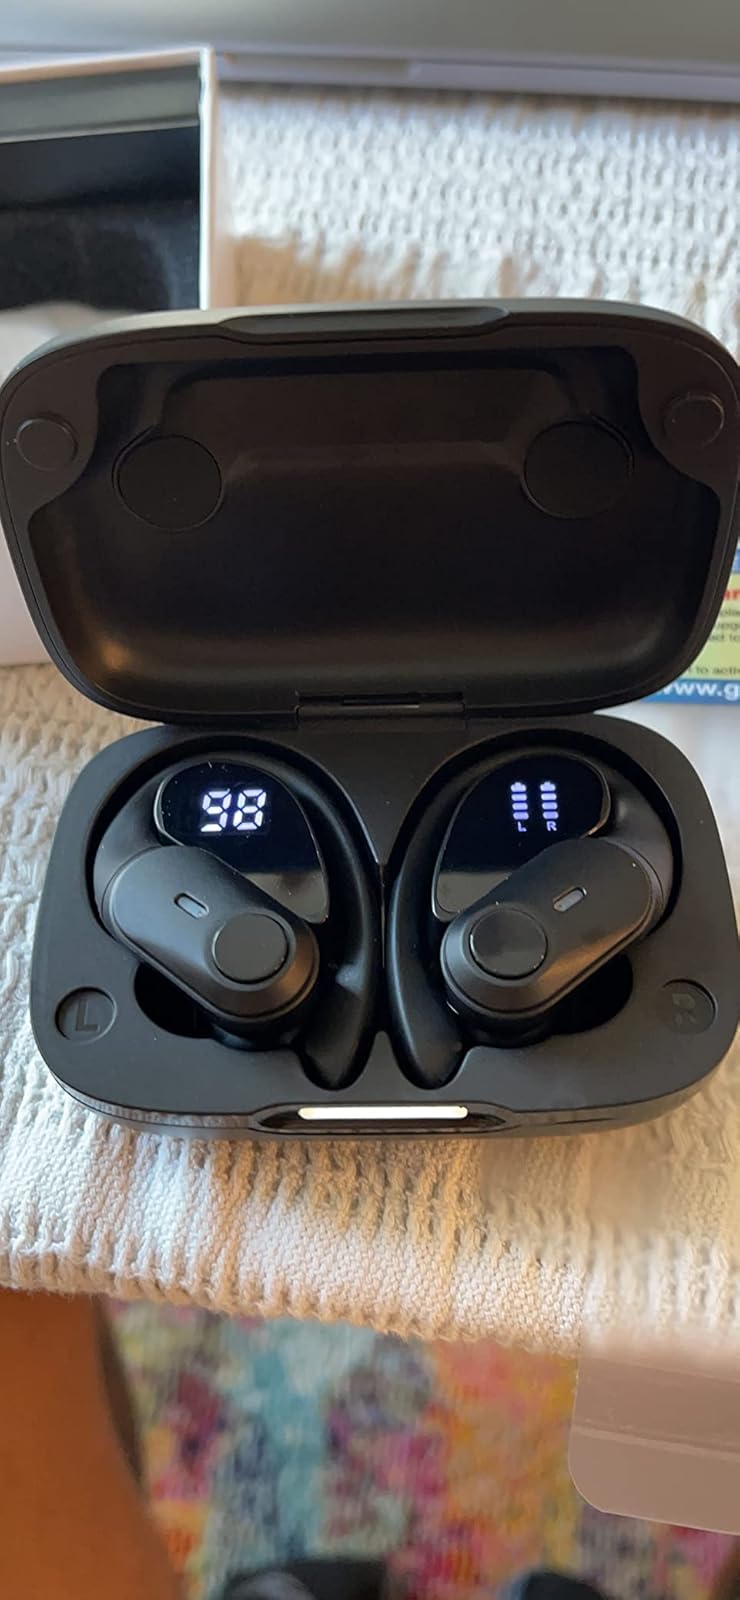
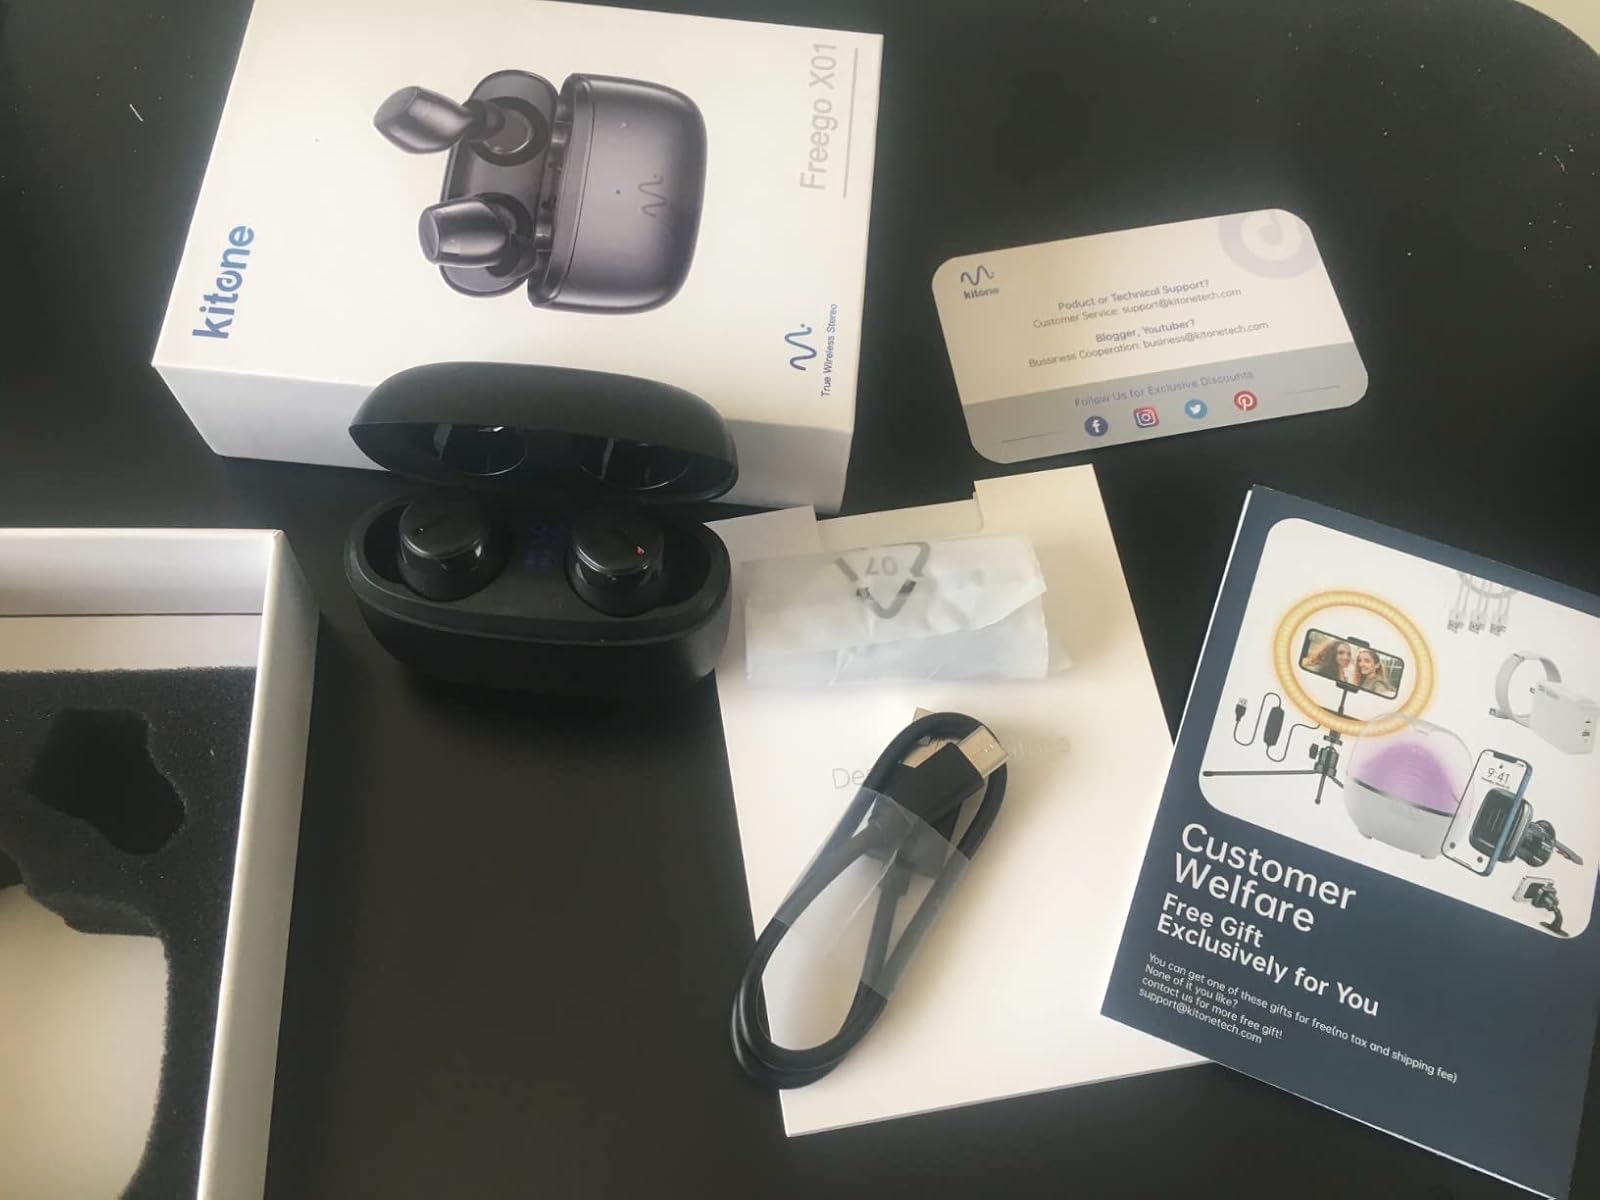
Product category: earbuds
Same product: no